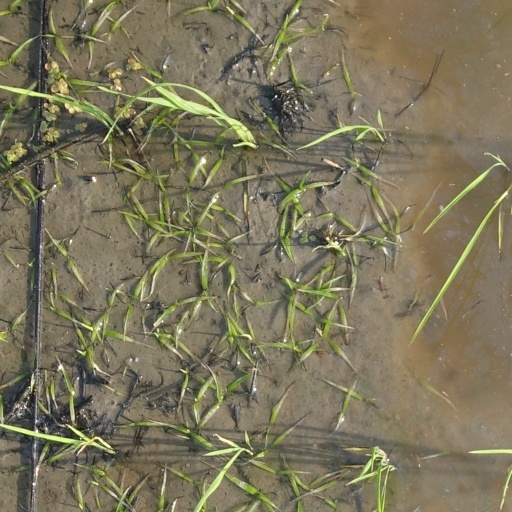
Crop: rice